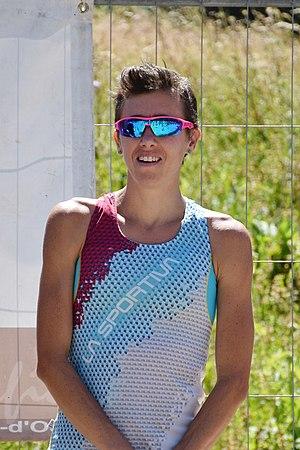
Valentina Belotti sur le podium à Rougemont-Videmanette Run 2020 (image recadrée)
Valentina Belotti, née le 14 avril 1980 à Edolo, est une athlète italienne spécialisée en course en montagne et en kilomètre vertical. Elle a remporté le titre de championne du monde de course en montagne 2009 et a remporté le Grand Prix WMRA 2012.